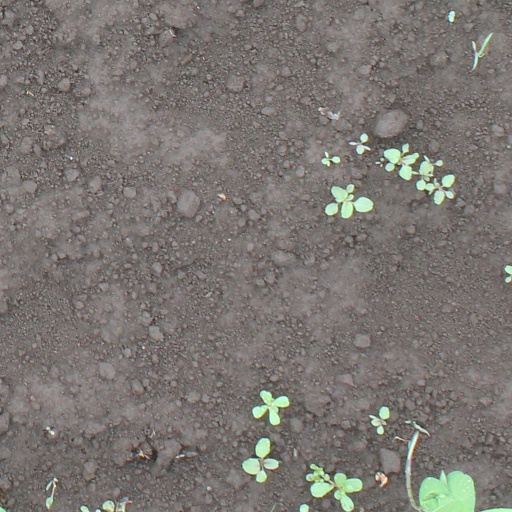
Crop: soybean